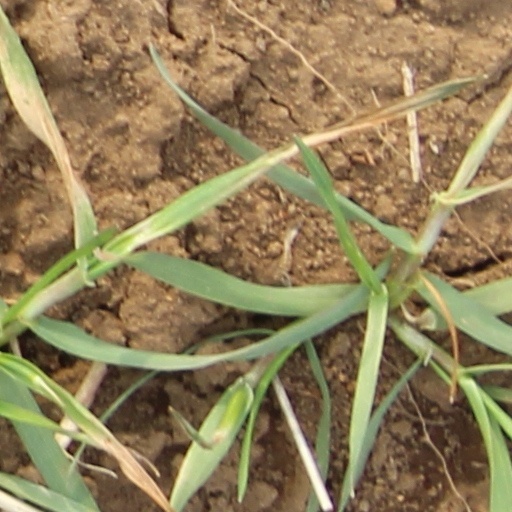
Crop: wheat